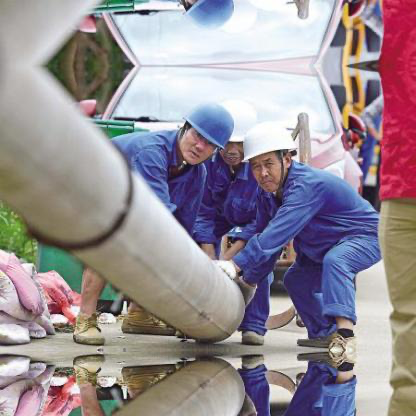
Objects in the image:
label: helmet
label: helmet
label: helmet
label: helmet
label: helmet